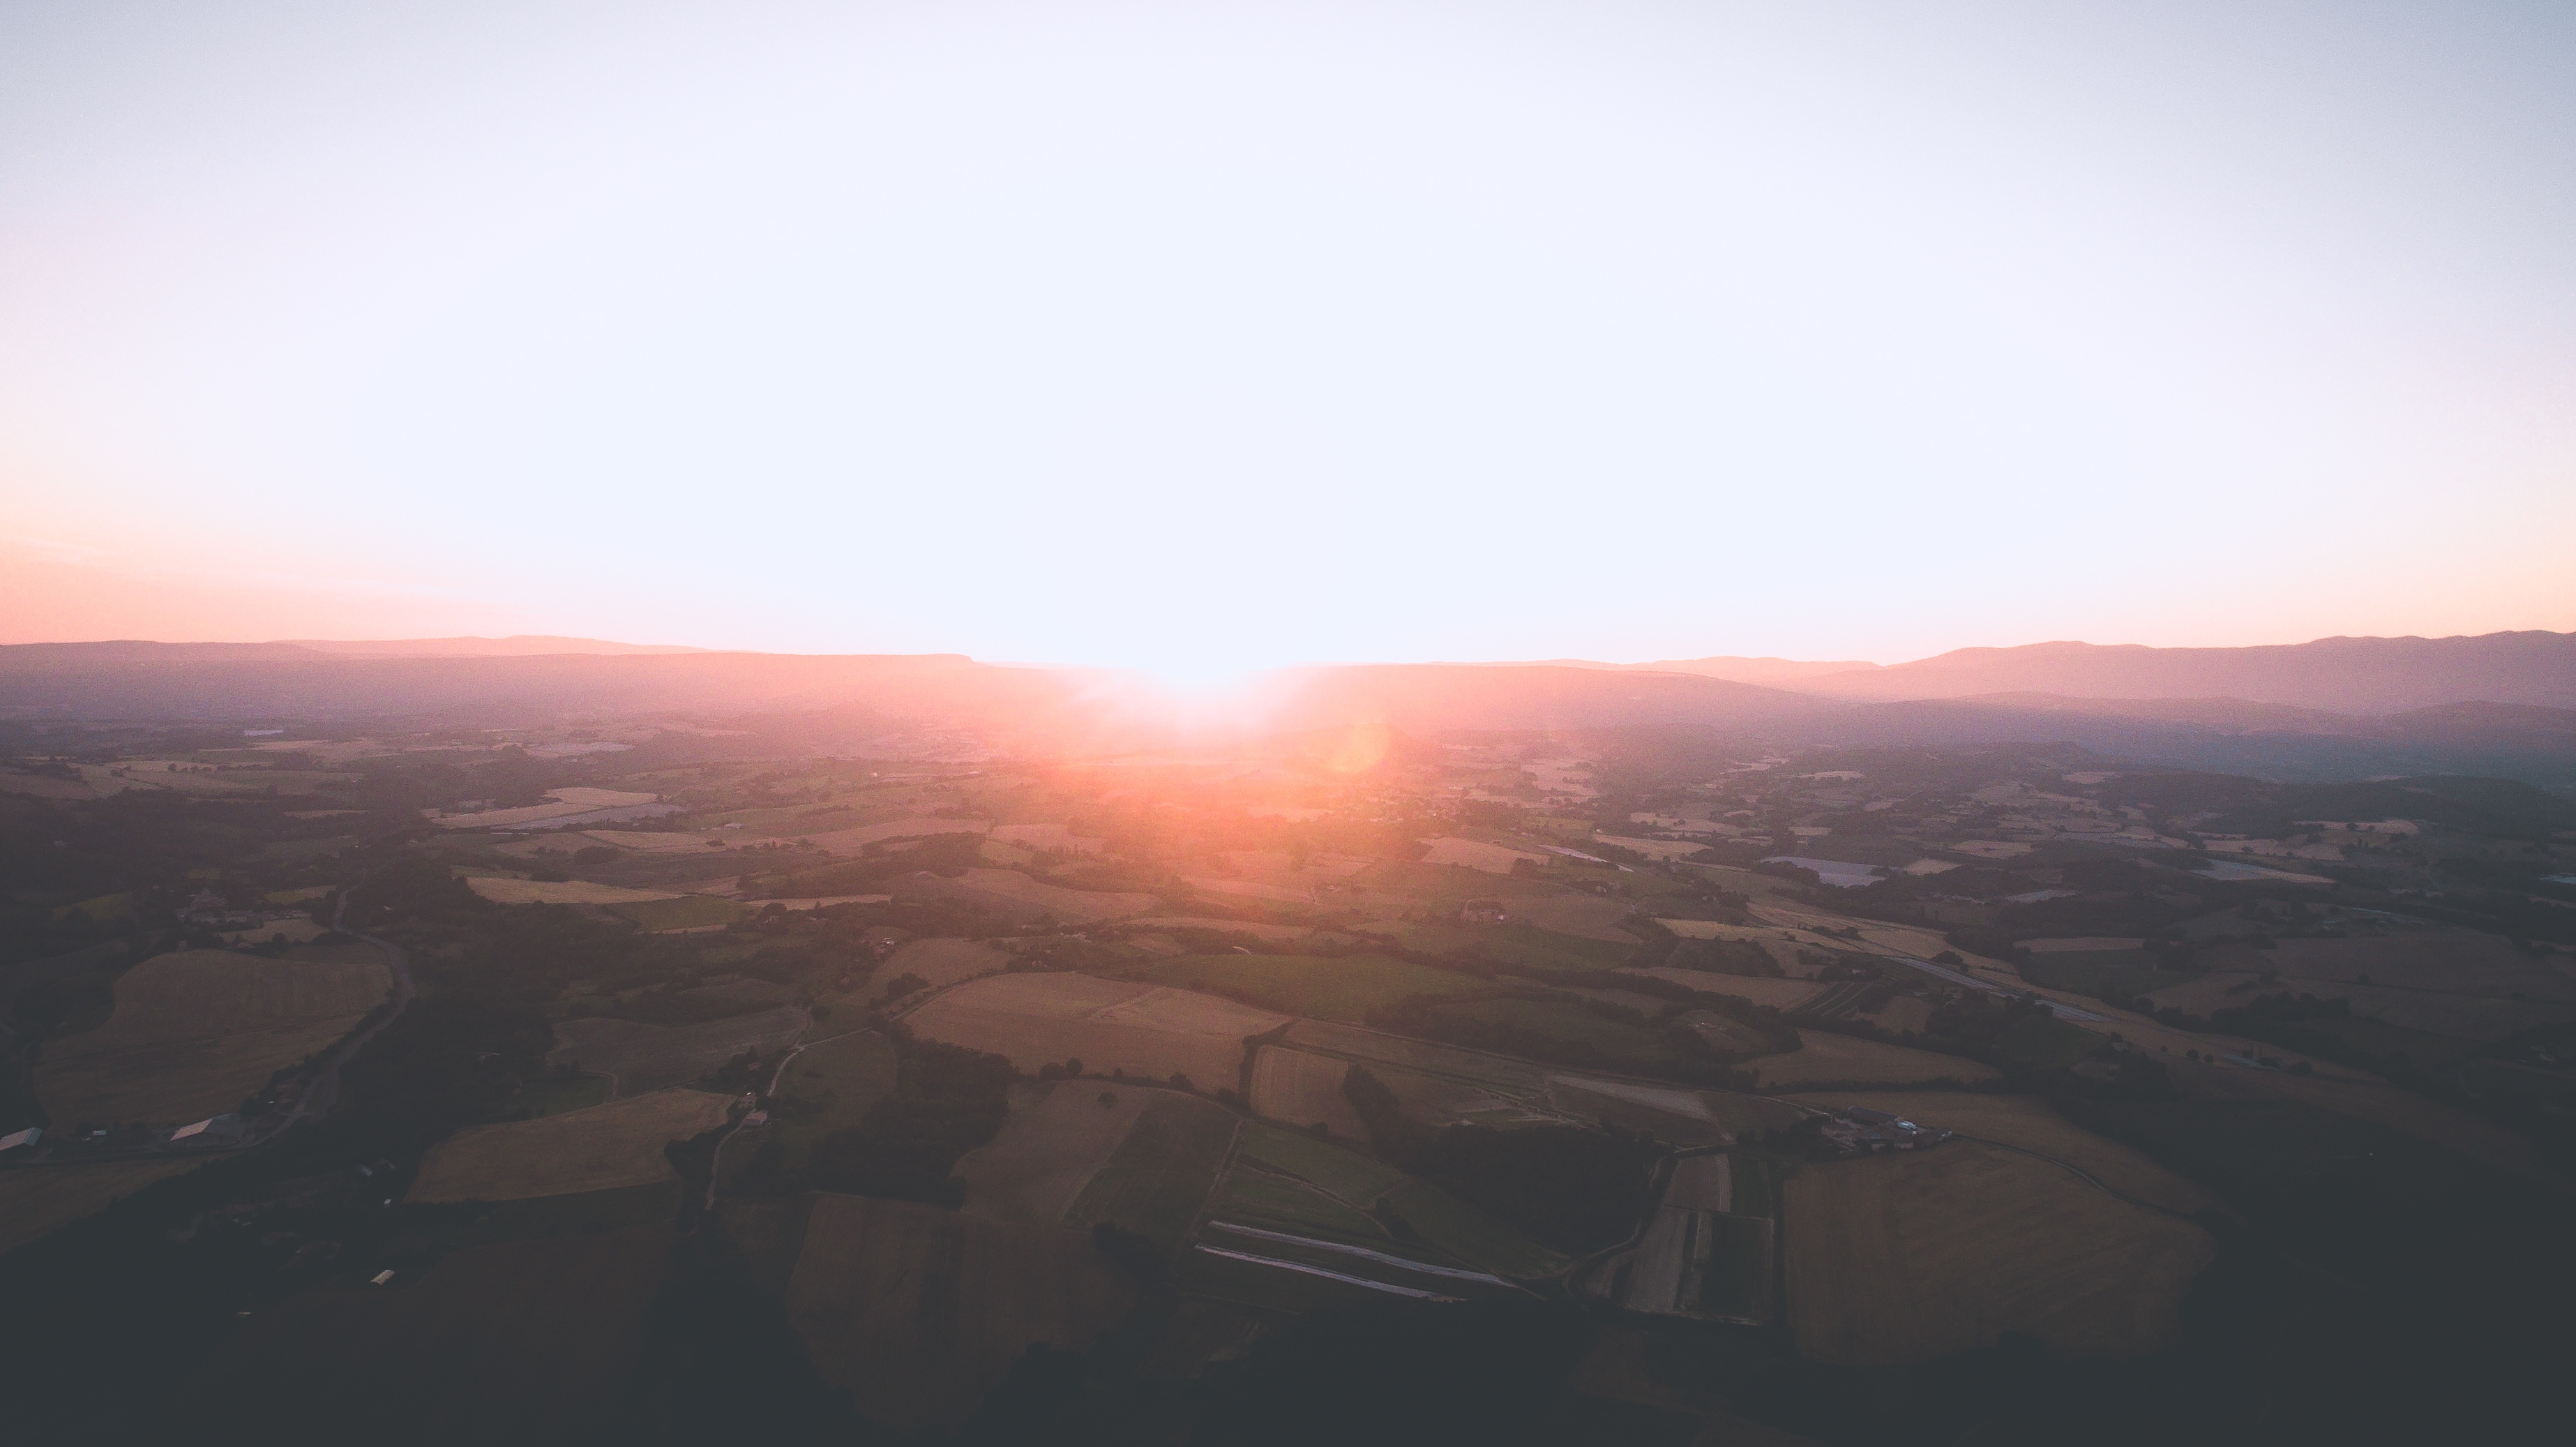
horizon, mountain, cloud, sky, sun, sunrise, sunset, sunlight, morning, hill, dawn, atmosphere, dusk, evening, flight, plain, afterglow, atmospheric phenomenon, atmosphere of earth